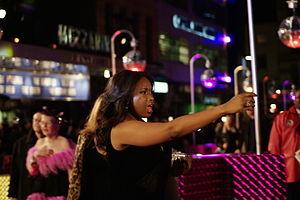
Jennifer Kate Hudson [ˈdʒɛnɪfɚ keɪt ˈhʌdsən] est une chanteuse et une actrice américaine née le 12 septembre 1981 à Chicago.